Bork tapes

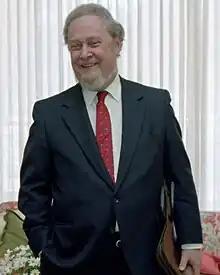
Robert Bork at the White House on October 9, 1987, shortly after the "Washington City Paper" published "The Bork Tapes"

The Bork tapes were a series of 146 videotapes rented out by Robert Bork, then a judge of the United States Court of Appeals for the District of Columbia Circuit, from Potomac Video in Washington, D.C. He had been nominated to the Supreme Court of the United States by President Ronald Reagan on July 1, 1987. His contentious confirmation hearings made him a subject of intense media scrutiny, based especially on his views concerning privacy in the Constitution. Michael Dolan, a writer at the "Washington City Paper" who frequented the same video rental store, discovered Bork's visits and asked for a record of his rental history, which the assistant manager granted in the form of a Xerox copy.